Gramophone Company

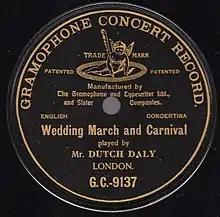
A Gramophone Company label with the original "Recording Angel" trademark, prior to the use of the His Master's Voice.

The Gramophone Company was founded in April 1898 by William Barry Owen and Edmund Trevor Lloyd Wynne Williams, commissioned by Emil Berliner, in London.